2016 Axalta "We Paint Winners" 400

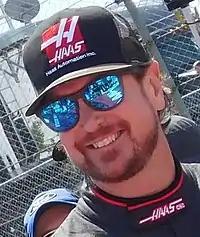
Kurt Busch won the race despite having an interim crew chief.

"It's tough to balance everything," Busch said in victory lane. "We had a fast car and an interim crew chief. And we didn't know if we had enough fuel to make it. ... This was a wonderful win for us. We've been so close all year. It's just so much fun to drive and be up front."